Flight and expulsion of Germans (1944–1950)

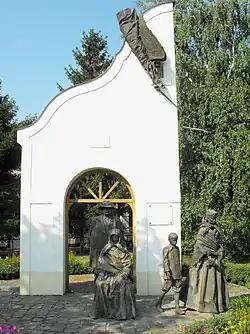
Monument to the expelled Germans in Elek, Hungary

The expulsions were also driven by a desire for retribution, given the brutal way German occupiers treated non-German civilians in the German-occupied territories during the war. Thus, the expulsions were at least partly motivated by the animus engendered by the war crimes and atrocities perpetrated by the German belligerents and their proxies and supporters. Czechoslovak President Edvard Beneš, in the National Congress, justified the expulsions on 28 October 1945 by stating that the majority of Germans had acted in full support of Hitler; during a ceremony in remembrance of the Lidice massacre, he blamed all Germans as responsible for the actions of the German state. In Poland and Czechoslovakia, newspapers, leaflets and politicians across the political spectrum, which narrowed during the post-war Communist take-over, asked for retribution for wartime German activities. Responsibility of the German population for the crimes committed in its name was also asserted by commanders of the late and post-war Polish military.